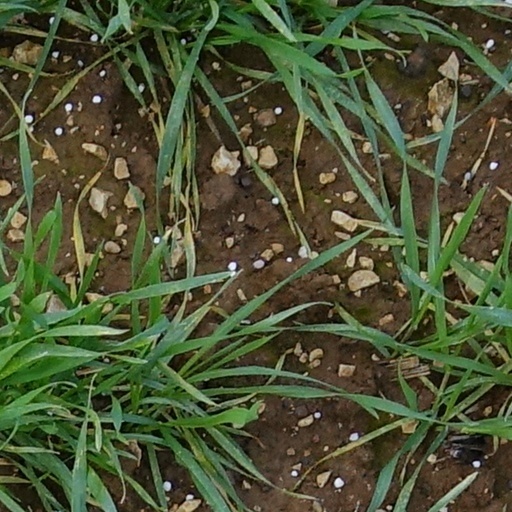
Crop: wheat